Youth Must Have Love

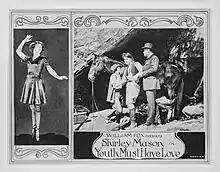
Lobby card

Youth Must Have Love is a 1922 American drama film directed by Joseph Franz and written by Dorothy Yost and Paul Schofield. The film stars Shirley Mason, Cecil Van Auker, Wallace MacDonald, Landers Stevens, and Clarence Wilson. The film was released on October 1, 1922, by Fox Film Corporation.